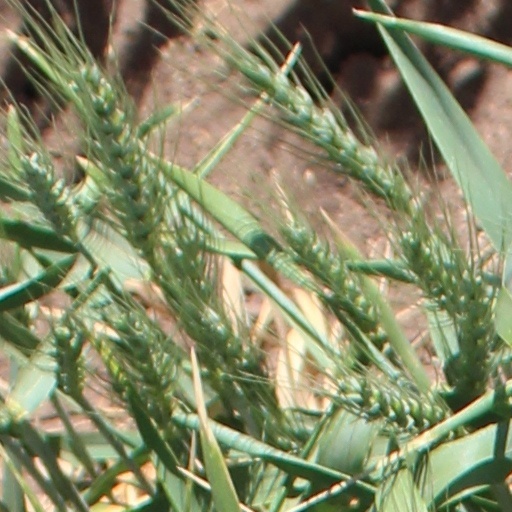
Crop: wheat